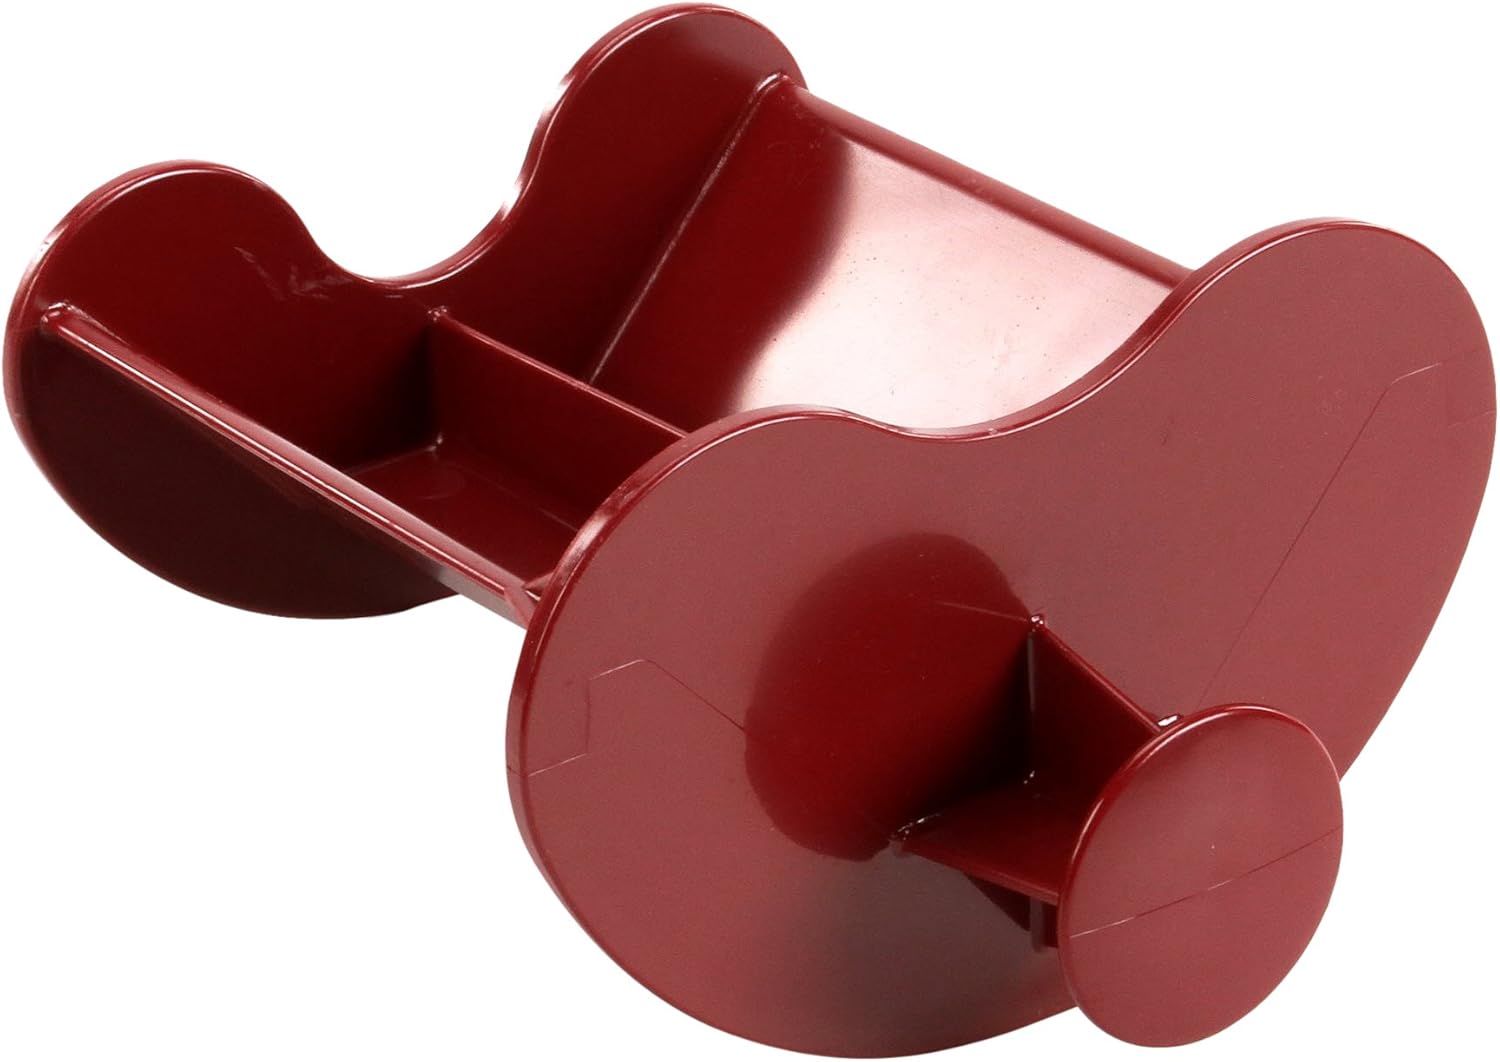
Robot Coupe 103280S, (B) Large Pusher
Category: Industrial & Scientific
The Robot Coupe 103280 (B) Large Pusher is a genuine OEM (original equipment manufacturer) replacement part. Robot Coupe is the foodservice industry leader in the development and refinement of food processors. Use genuine OEM parts for safety, reliability, and performance. Approved by original equipment manufacturer (OEM) and intended only for designed and specified use.
Features: Genuine OEM replacement part | Robot Coupe is the foodservice industry leader in the development and refinement of food processors | Genuine OEM provides safety, reliability, and optimal performance | Approved by original equipment manufacturer (OEM) | Intended only for designed and specified use